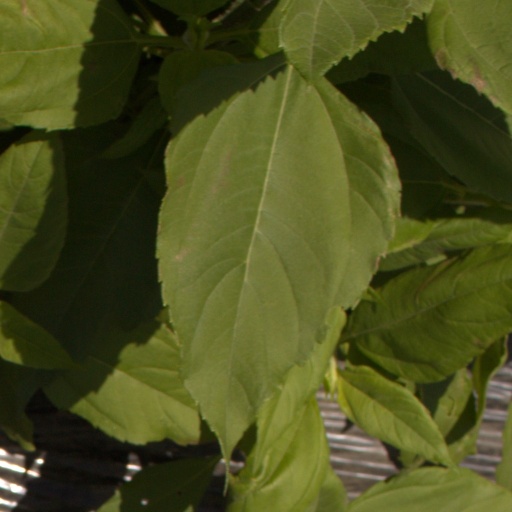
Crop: Jerusalem artichoke